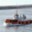
Label: ship